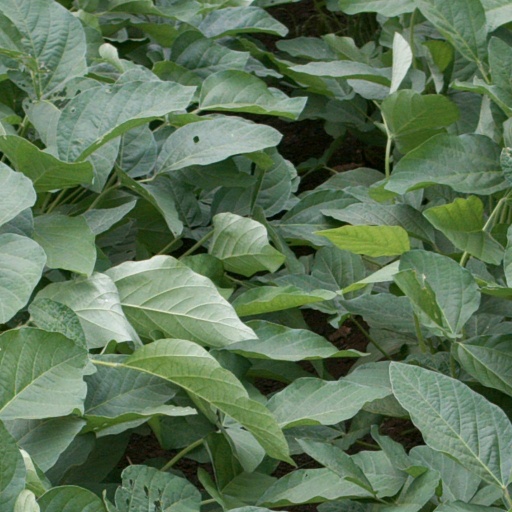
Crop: soybean